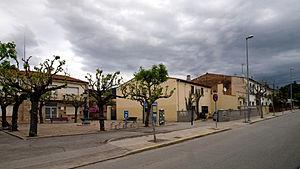
Martorelles est une commune de la province de Barcelone, en Catalogne, en Espagne, de la comarque de l'Vallès Oriental